Methodist Episcopal Church Parsonage

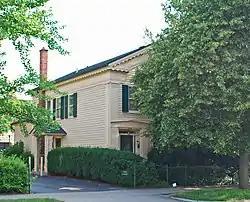

The Methodist Episcopal Church Parsonage is a single-family home located at 332 East Washington Street in Ann Arbor, Michigan. It was listed on the National Register of Historic Places in 1982.